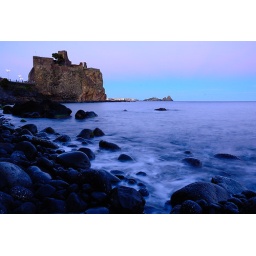
Castle under pink sky - Aci Castello